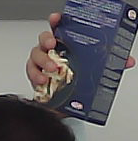
Product: barilla_lasagne